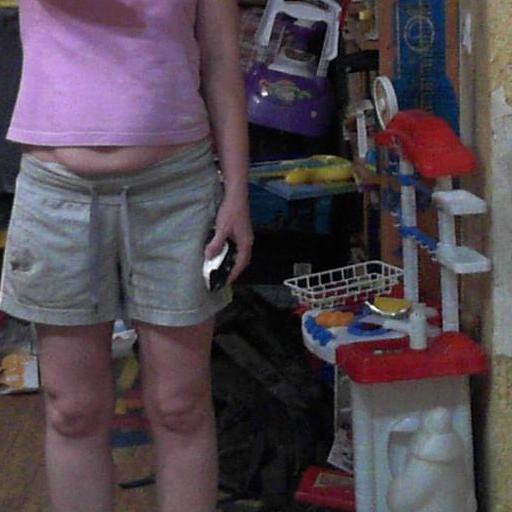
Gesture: no_gesture